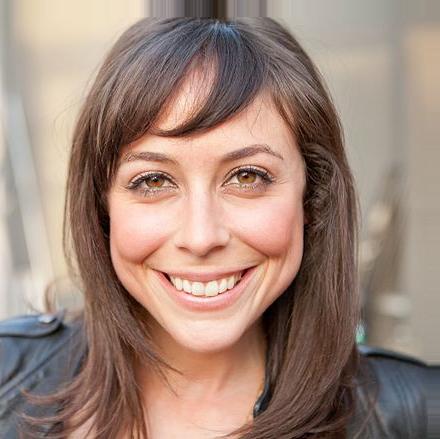
Age: 27